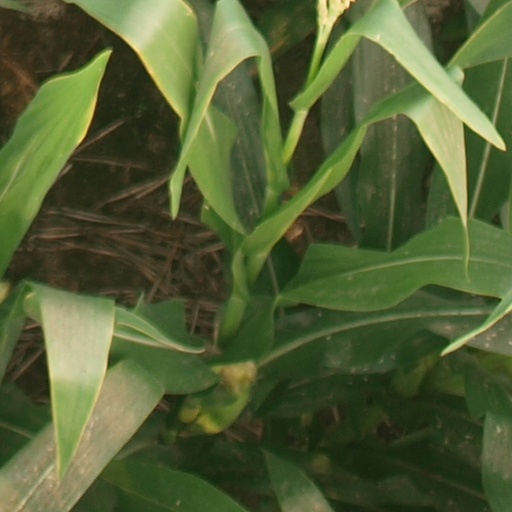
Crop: maize; corn